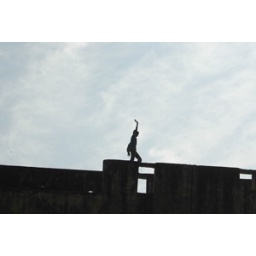
a boy flying a kite on top of the wall above jantar mantar in jaipur